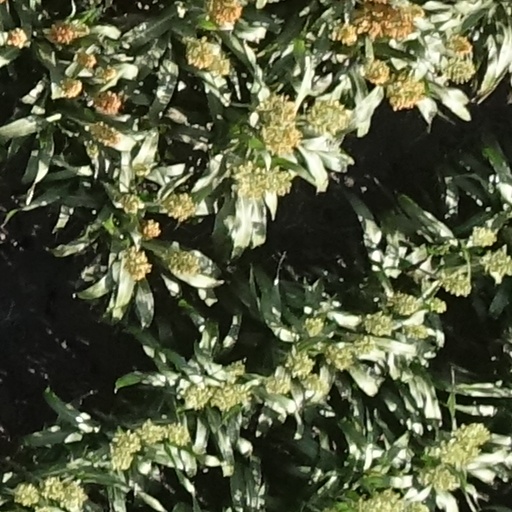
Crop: sorghum